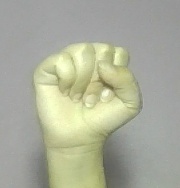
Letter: saad